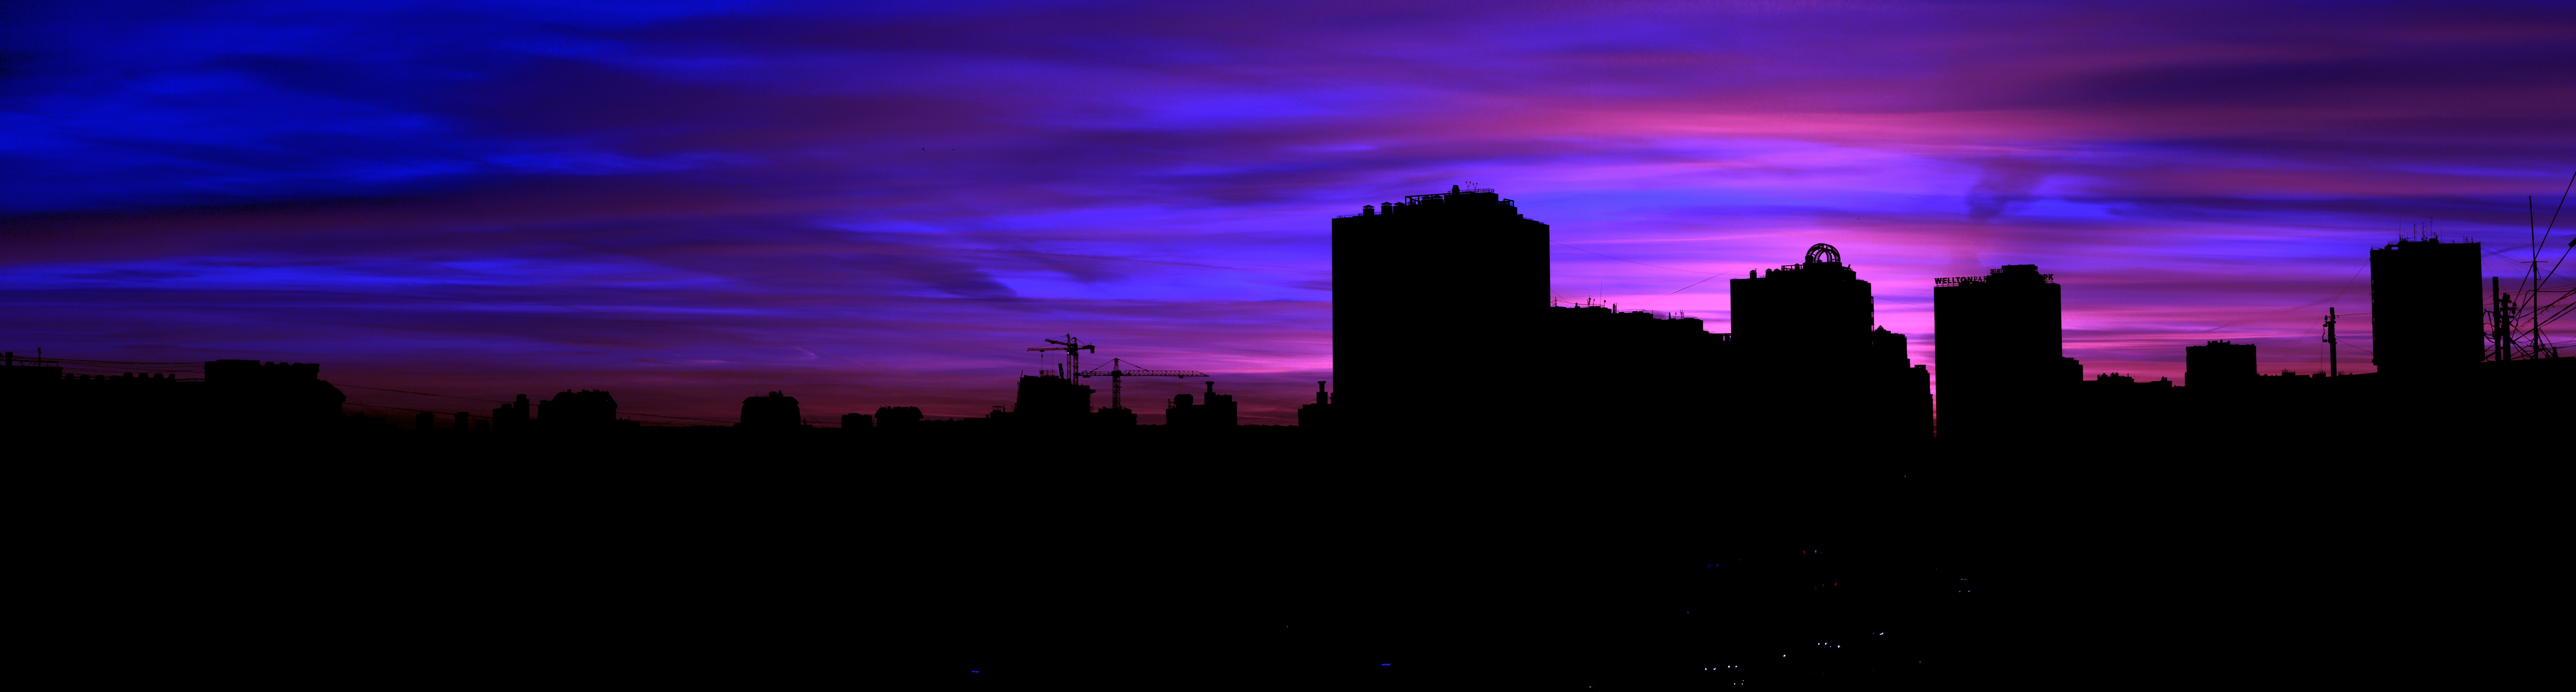
landscape, horizon, sky, sunrise, sunset, skyline, night, morning, dawn, city, atmosphere, cityscape, panorama, summer, dusk, evening, orange, construction, darkness, clouds, russia, afterglow, at home, greens, human settlement